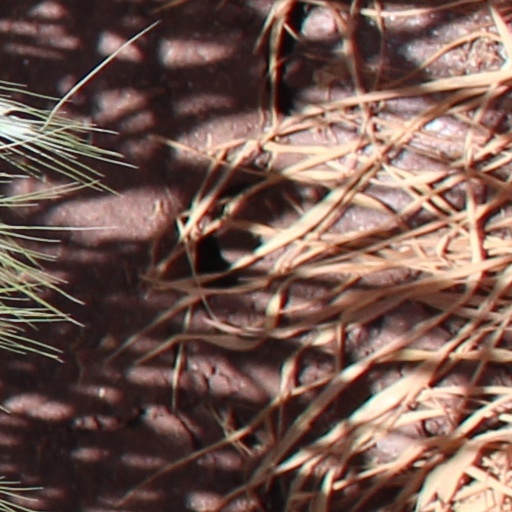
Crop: wheat